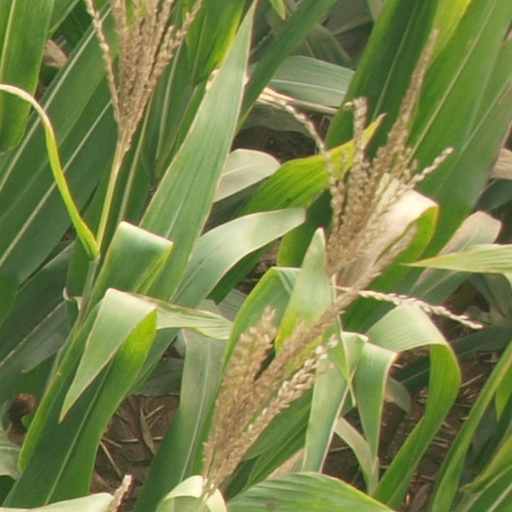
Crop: maize; corn